Monte Vista Library

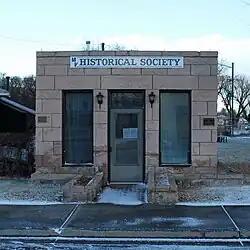

The Monte Vista Library, at 110 Jefferson St. in Monte Vista, Colorado, was built in 1895. It was listed on the National Register of Historic Places in 1995.